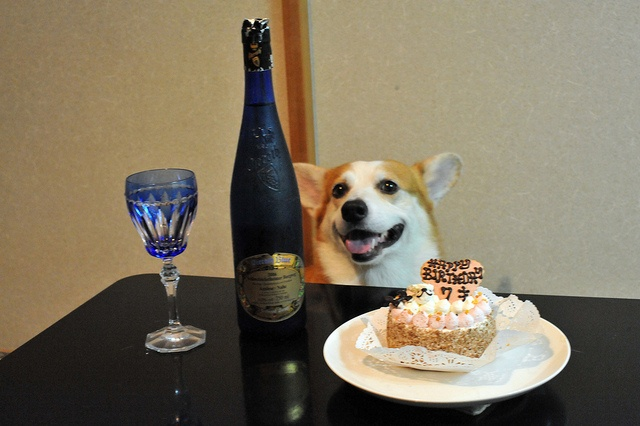
A dog is looking at a bottle of sake.
A dog looks at a bottle of champagne and dessert.
A dog standing by table with wine and cake on it.
A dog is looking up over a black table with cake.
A dog is looking at a table set with a mini birthday cake and wine.